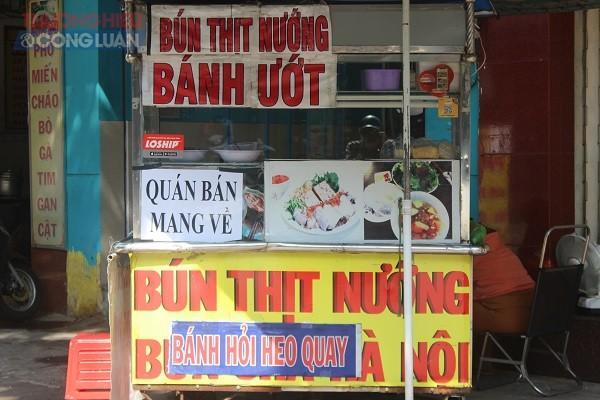
có một quầy bán hàng xuất hiện ở trong bức ảnh